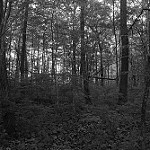
Label: B & W